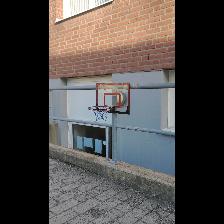
Label: NonHuman